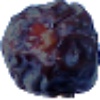
Label: Dates 1